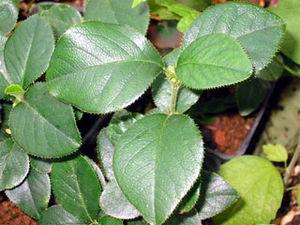
Le cognassier de Chine est la seule espèce du genre Pseudocydonia. Elle est originaire des provinces du Sud-Est de la Chine où elle pousse jusqu'à 1 000 mètres d'altitude.